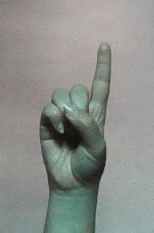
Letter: bb